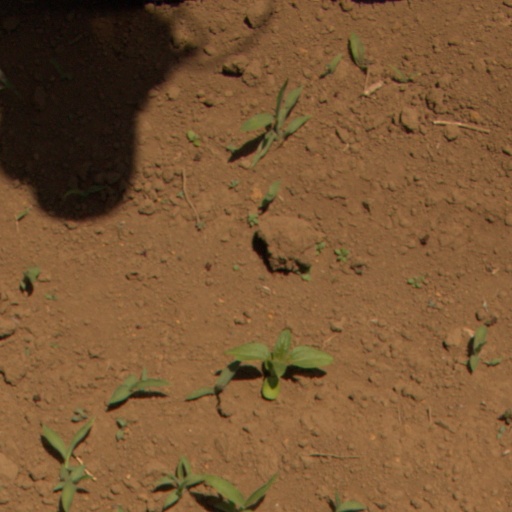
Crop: Jerusalem artichoke